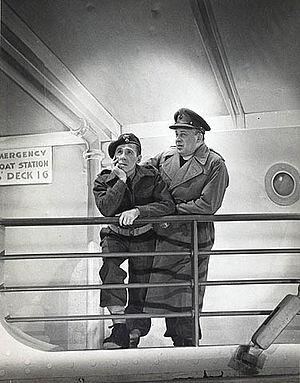
Le Padre (Albert Duquesne) et Tit-Coq (Gratien Gélinas) à bord du bateau, représentation de ""Tit-Coq"" au Monument National."
Albert Duquesne est un acteur et directeur de théâtre québécois né le 5 novembre 1890 à Baie-St-Paul et mort à Montréal le 20 mai 1956. Il fut un des artistes les plus populaires de la radio et de la scène au Canada français dans la première moitié du XXᵉ siècle.
Cet article traite des événements qui se sont produits durant l'année 1953 au Québec.